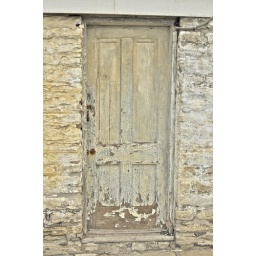
old door by the river